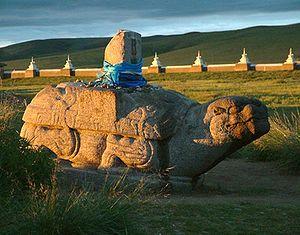
Karakorum ou Qaraqorum est une ancienne cité fondée en 1235 par Ögödei pour être la capitale de l'empire mongol, jusqu’au choix par Kubilai Khan de Khanbalik après 1260.